Lambert (automobile)

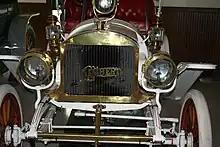

The Lambert Automobile Company was a United States automobile manufacturing company which produced the Lambert automobile from 1905 to 1916. The company was founded by automotive pioneer John William Lambert and was based in Anderson, Indiana.